Giosuè Fiorentino

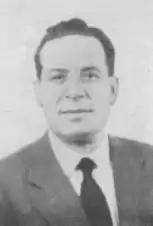
Giosuè Fiorentino

Fiorentino was born in Palma di Montechiaro. He represented the Italian Socialist Party in the Constituent Assembly of Italy from 1946 to 1948.